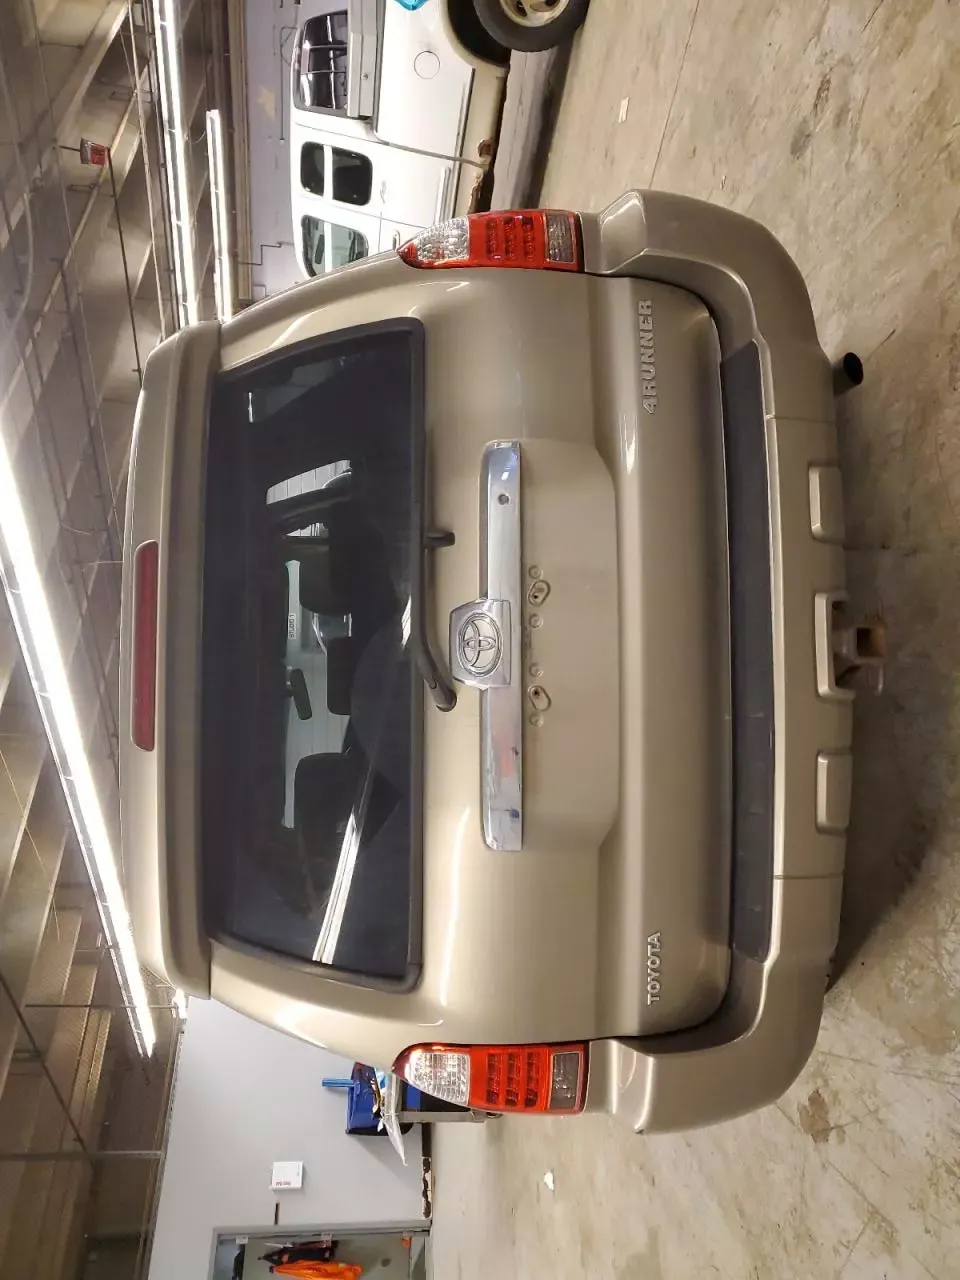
Aucun dommage détecté.
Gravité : aucun